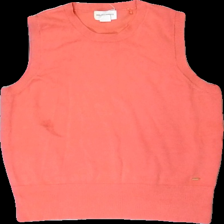
View: front
Type: Vest
Category: Ladies
Brand: Holly And Whyte (Lindex)
Colors: Pink
Material: 94% viscose, 6% cont?
Cut: C-collar, Regular
Size: M
Stains: Minor
Price range: <50
Recommended usage: Export
Description: Pink women's vest from Holly & Whyte, size M. Okay condition but pilling.